East Croydon station

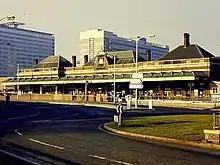
East Croydon station in 1967

By the late 1880s the station was again congested due to the growth of traffic on the main lines, the expansion of the suburban network in South London and the new line from Croydon to Oxted. As a result, the station was rebuilt and the tracks remodelled during 1894/5. At the same time the suburban lines were extended from South Croydon to Coulsdon North, where they joined the new Quarry line. In 1897–98, East Croydon and New Croydon were merged into a single station with the three island platforms that remain. The two stations kept separate booking accounts until the formation of the Southern Railway.